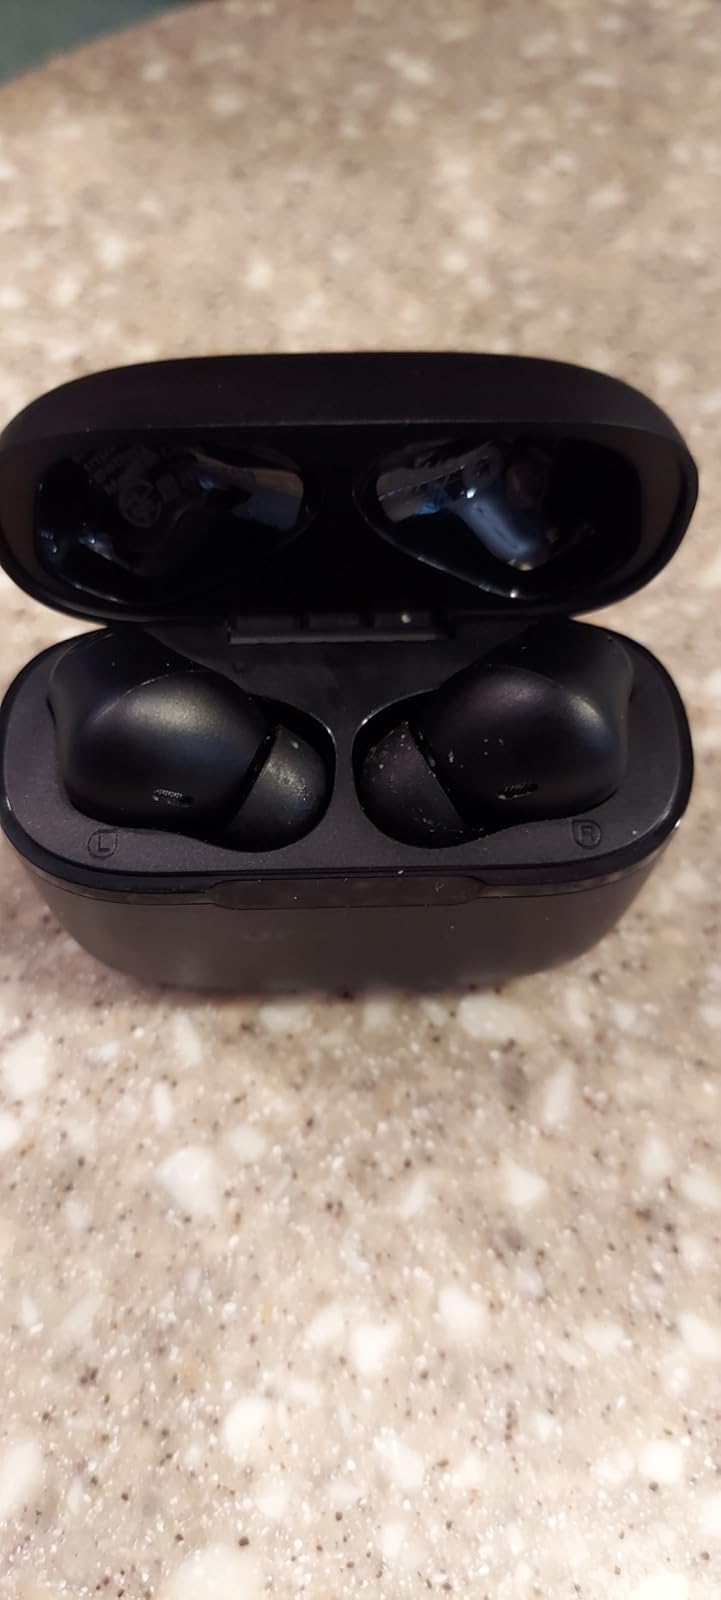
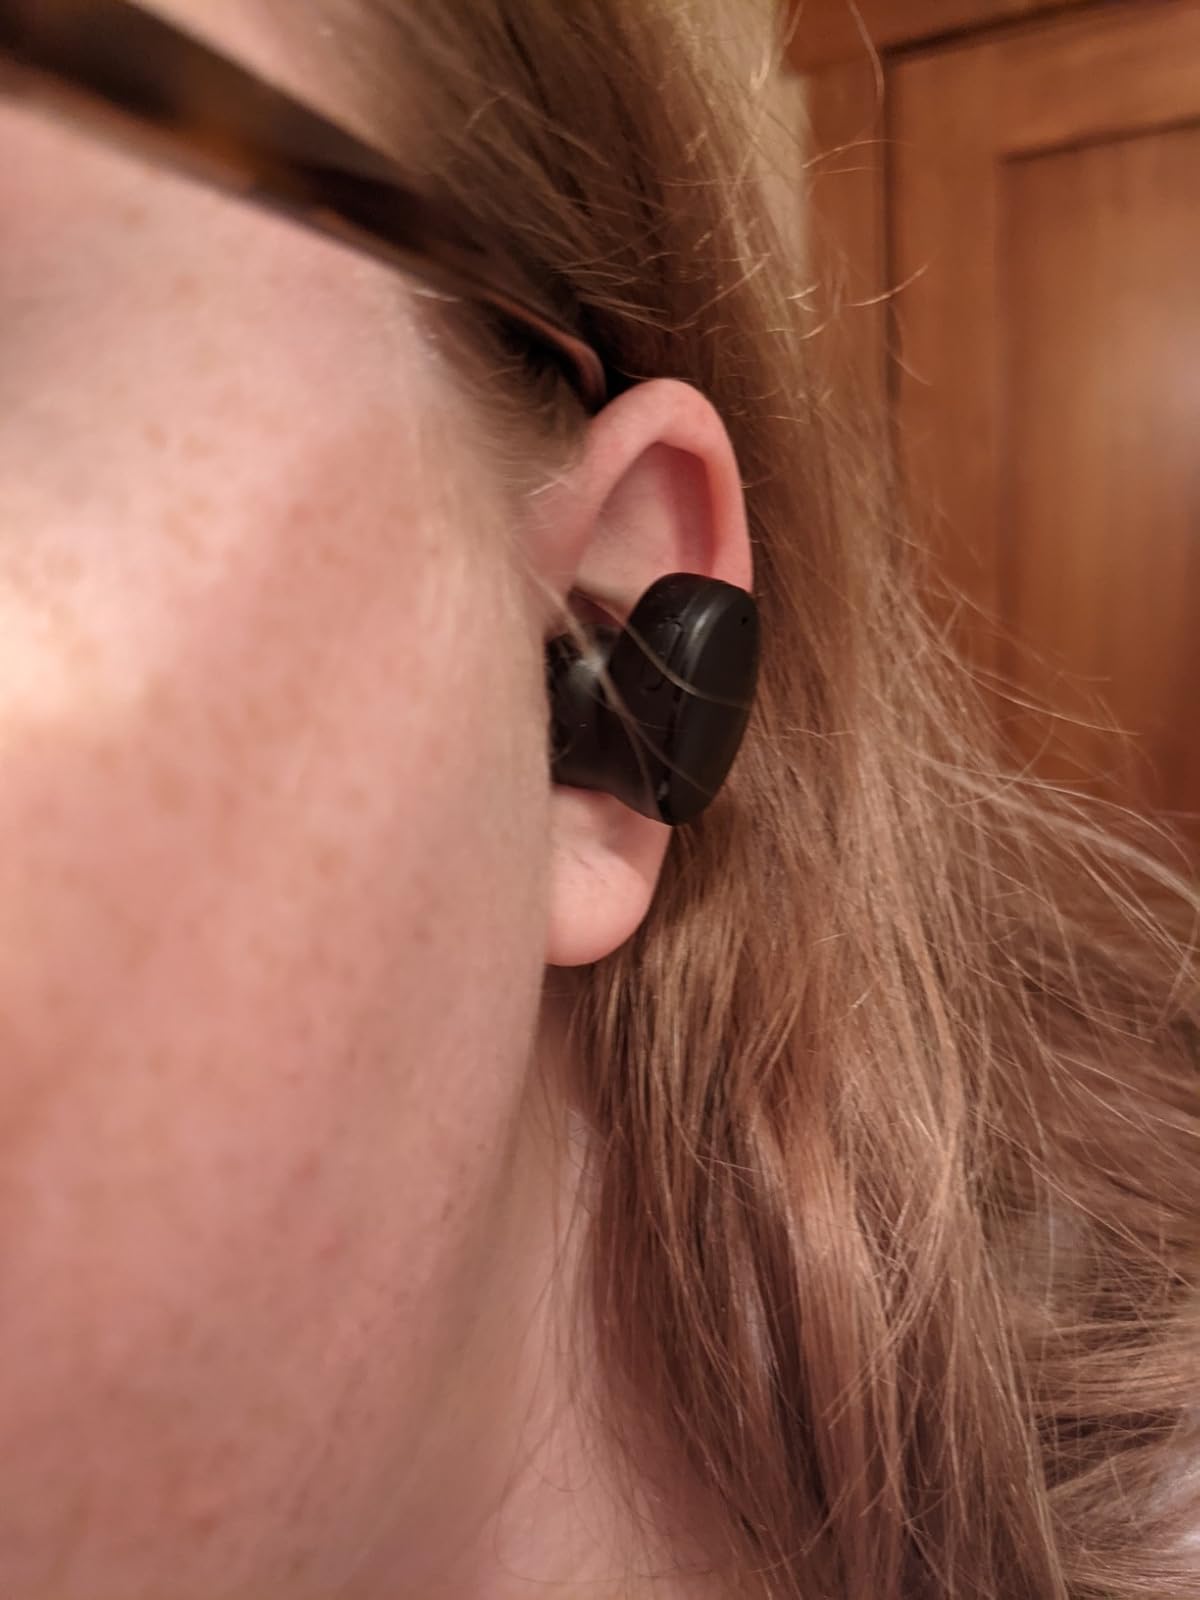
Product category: earbuds
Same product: no